Norman Blount

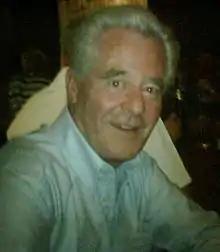
Norman Blount in Copenhagen, 24 August 2008

Norman Blount is the Scottish former chairman of Queen of the South football club. Blount was instrumental as the new broom that swept through the Dumfries club in the mid and late 90s replacing the previous regime under which the club had gone into stagnation and decline from the late 1960s. Blount was the first of the three chairman who combined have rebuilt Queens to the position the club is in today.